The Wishing Ring Man

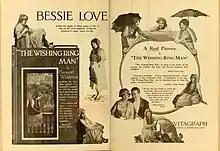
Magazine advertisement

The Wishing Ring Man is a 1919 American silent drama film produced by Vitagraph Studios and directed by David Smith. It was based on the novel by Margaret Widdemer, and stars Bessie Love, with J. Frank Glendon in the title role.